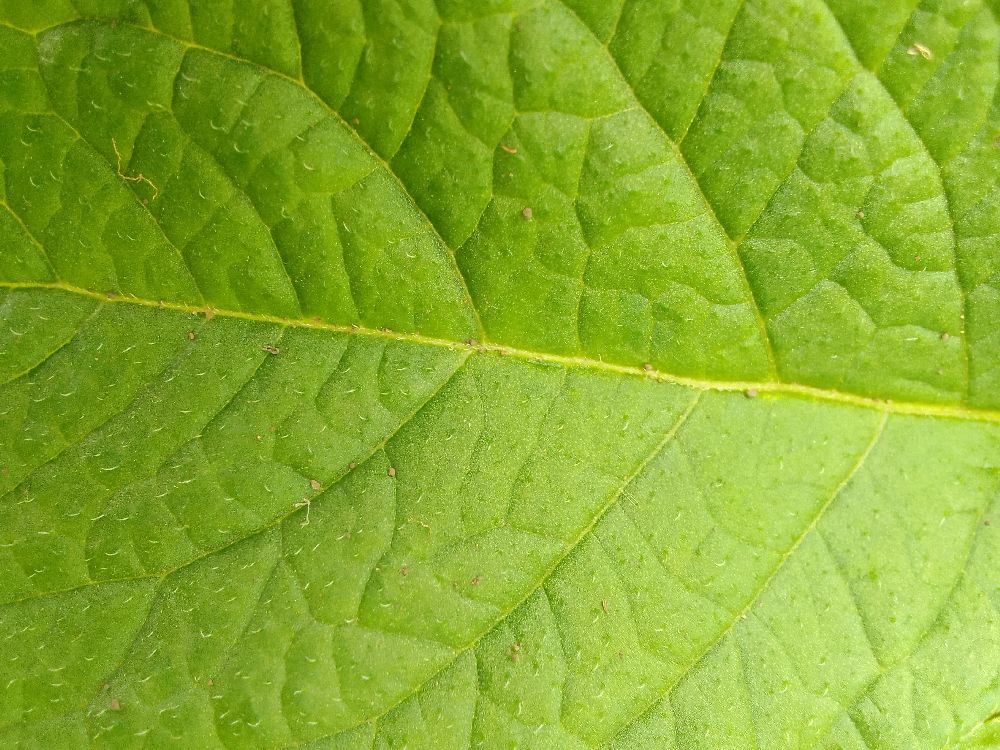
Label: Healthy